Air raids on Japan

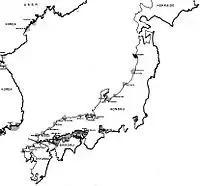

From mid-1944, the US Navy pressed for B-29s to be used to lay naval mines in Japan's home waters to strengthen the blockade of the country. Arnold and his staff were unenthusiastic about these proposals, however, as they believed that such missions would divert too many Superfortresses away from precision bombing attacks. In response to repeated requests from the Navy, Arnold decided in November 1944 to begin mine-laying operations once sufficient aircraft were available. In January 1945, LeMay selected the 313th Bombardment Wing to be the Twentieth Air Force's specialist mine-laying unit, and the Navy provided assistance with its training and logistics. LeMay designated the aerial mining campaign Operation Starvation. As the United States had only occasionally used mines up to this time, the Japanese military had placed relatively little emphasis on keeping its minesweeping force up to date. As a result, the IJN was unprepared for the large-scale USAAF offensive.